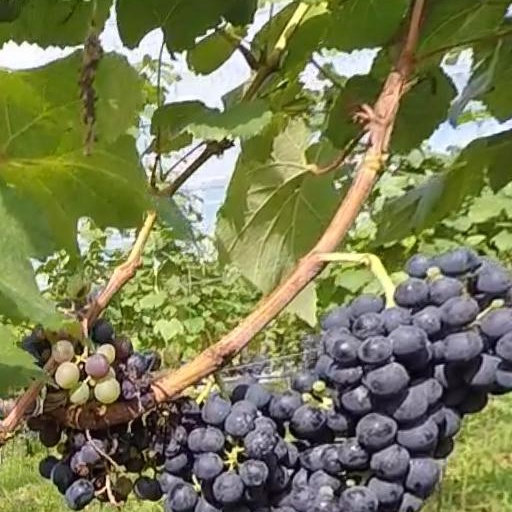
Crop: grape